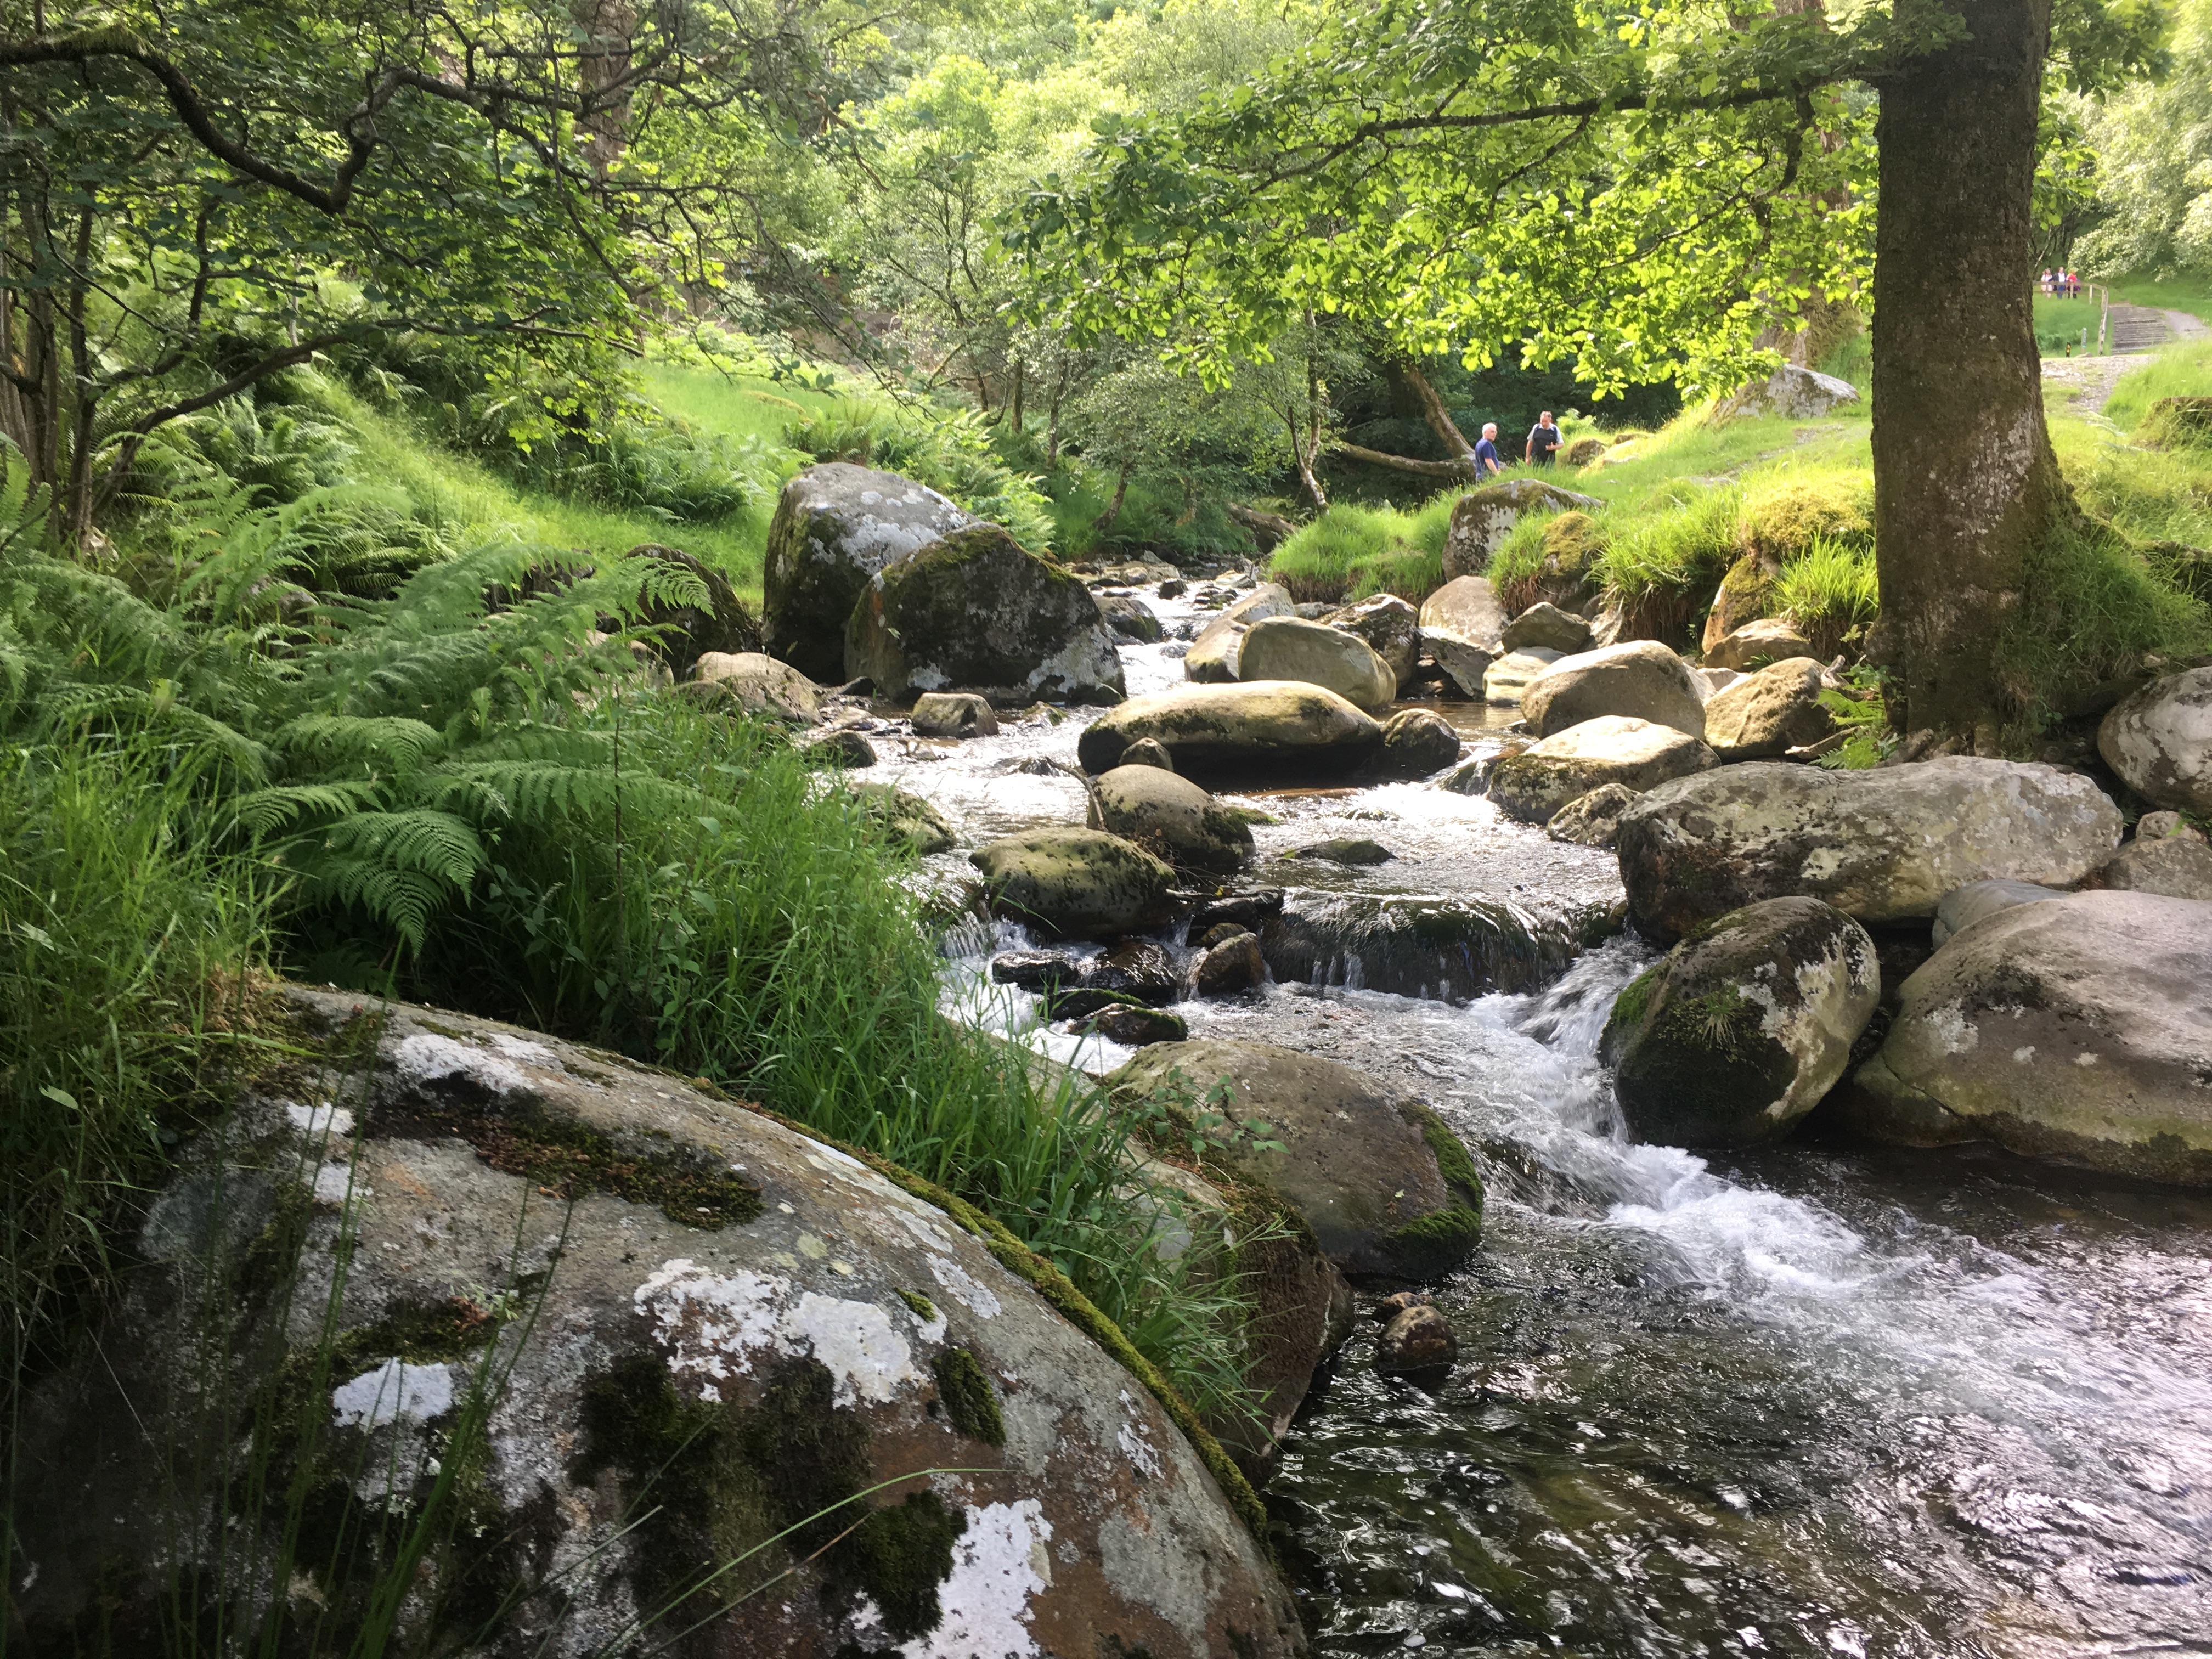
tree, nature, forest, rock, waterfall, creek, wilderness, trail, flower, river, valley, stream, jungle, rapid, botany, body of water, vegetation, rainforest, ravine, woodland, water feature, ecosystem, watercourse